Berkeley family

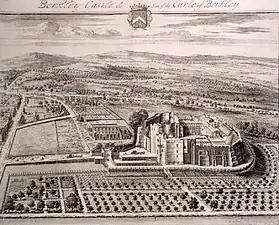
Jan Kip's aerial view of Berkeley Castle engraved for the antiquary Sir Robert Atkyns' "The Ancient and Present State of Glostershire," 1712.

The Berkeley family is an old English noble family. It is one of five families in Britain that can trace its patrilineal descent back to an Anglo-Saxon ancestor (the other four being the Arden family, the Swinton family, the Wentworth family, and the Grindlay family). The Berkeley family retains possession of much of the lands it held from the 11th and 12th centuries, centred on Berkeley Castle in Gloucestershire, which still belongs to the family.